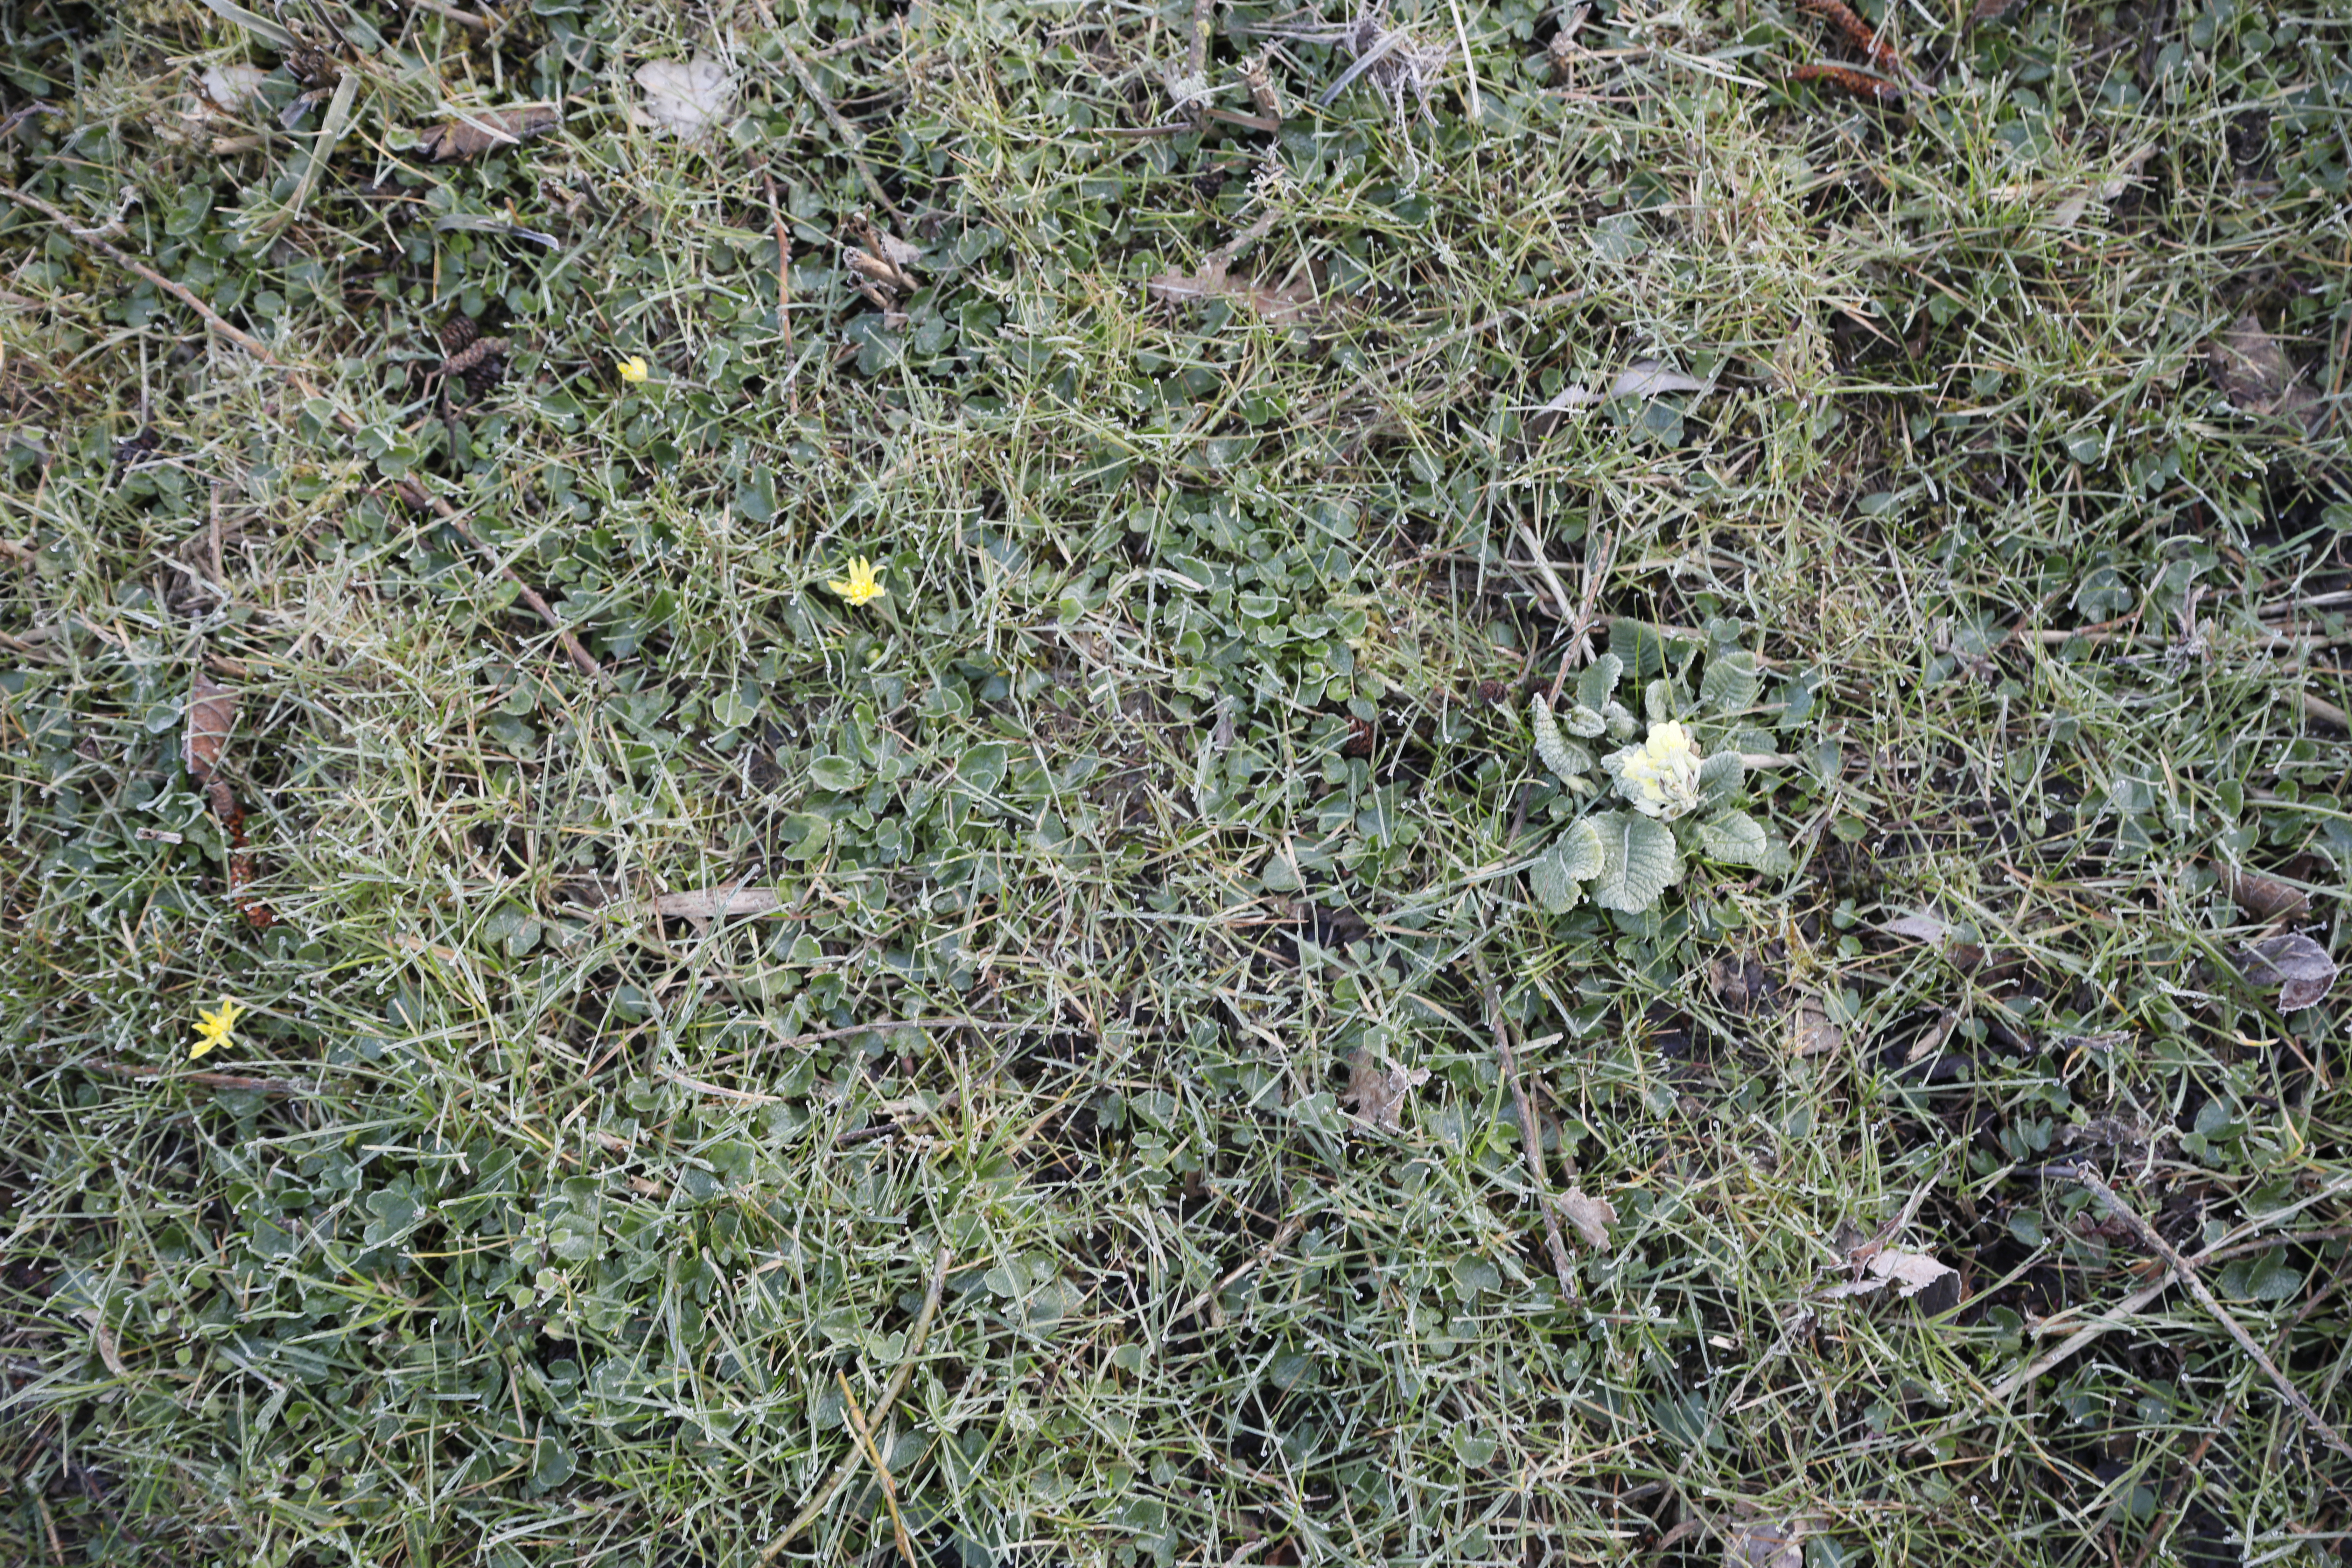
Plant species: Ficaria verna, Primula elatior